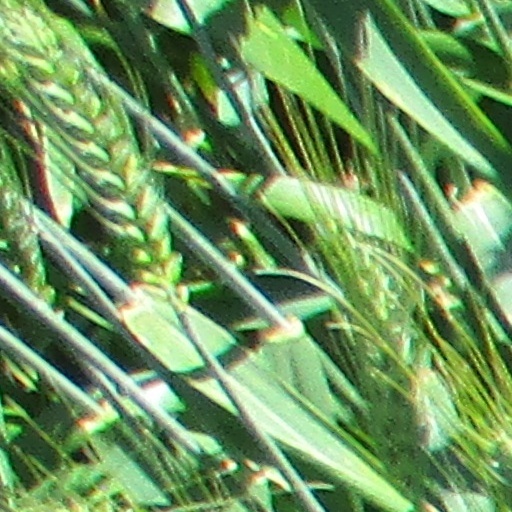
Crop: wheat